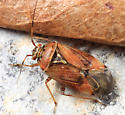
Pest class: lygus_bug